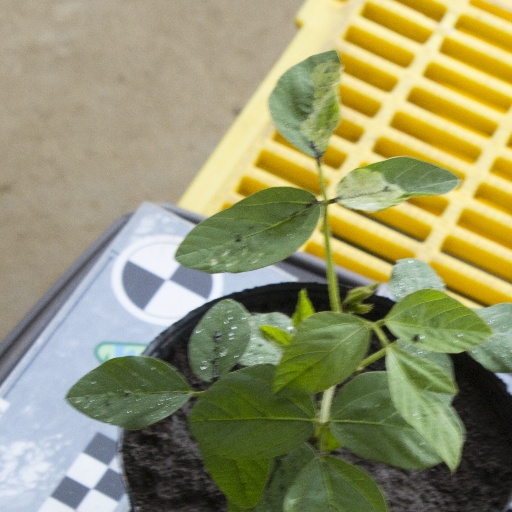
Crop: soybean